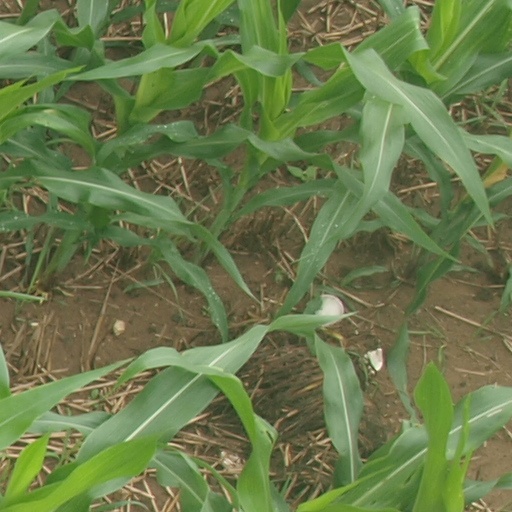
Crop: maize; corn